Miyama, Kyoto

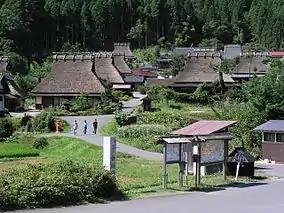
Traditional houses in Miyama

As of 2003, the town had an estimated population of 5,070 and a density of 14.89 persons per km. The total area was 340.47 km.